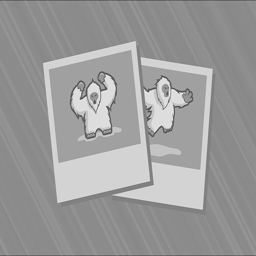
person scores a touchdown during the first quarter against american football team .